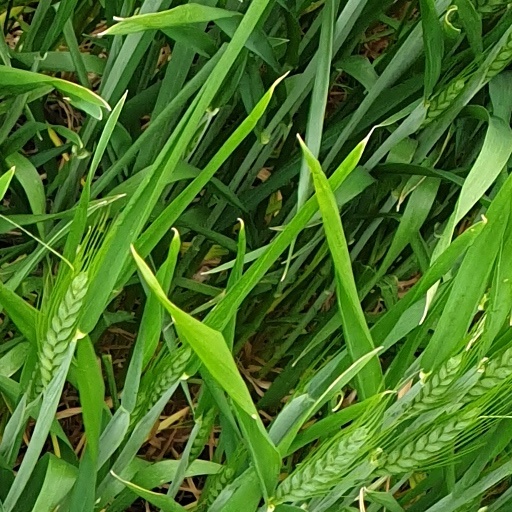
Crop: wheat